Answer in natural language. Which object is closer to walnut wood open shelving unit (highlighted by a red box), brown colour rectangular table (highlighted by a blue box) or Doorframe (highlighted by a green box)? Choose between the following options: brown colour rectangular table (highlighted by a blue box) or Doorframe (highlighted by a green box)
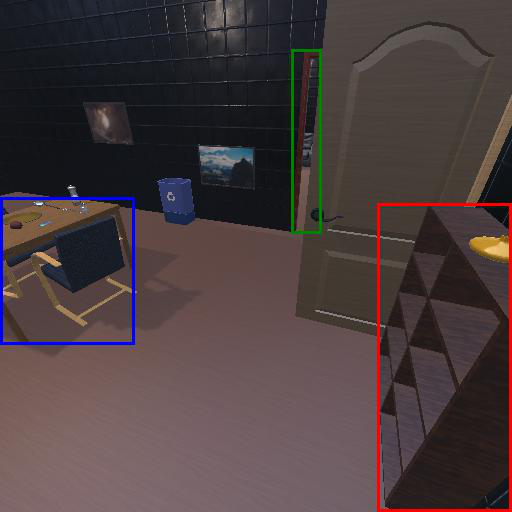
<answer>Doorframe (highlighted by a green box)</answer>